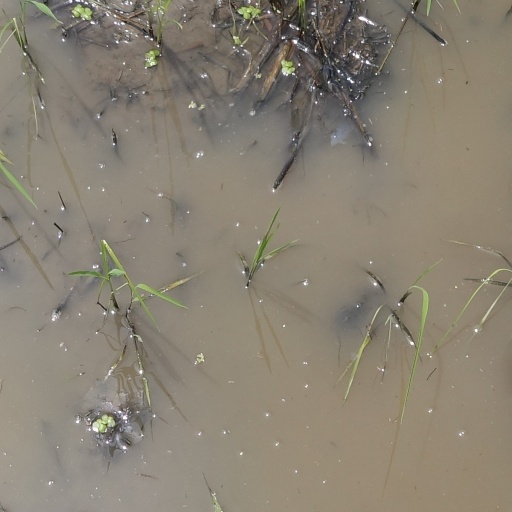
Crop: rice